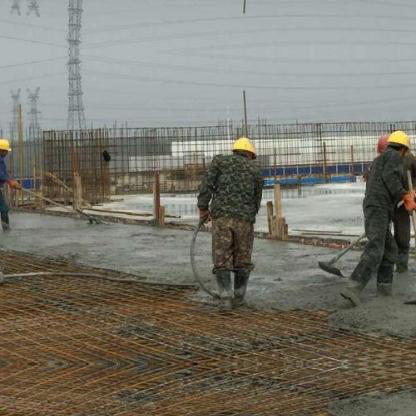
Objects in the image:
label: helmet
label: helmet
label: helmet